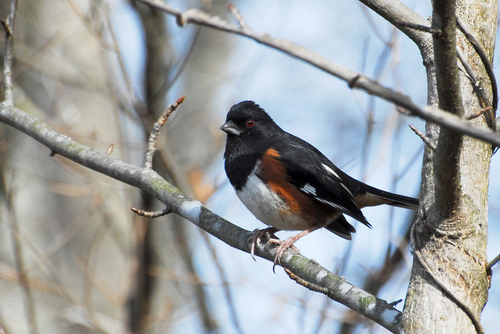
this bird has a white belly, black breast and crown, and brown sides.
the bird has a short black bill with it's crown, coverts, throat and breast in black color too.
this small bird has a black,orange flanks with a white belly.
this bird has a white belly, black breast, and short pointy bill.
this bird is black, white, and red in color with a stubby beak, and black eye rings.
this particular bird has a white belly and a black breast and orange sides
this particular bird has a belly that is white with orange sidesa small bird, mostly black, with red flanks, white belly, and a short bill.
the bird has a white belly, orange flank, the rest of the body is black and it has a short bill.
this bird has wings that are black and has a white belly
Species: Eastern Towhee